Sakuragawa Station (Shiga)

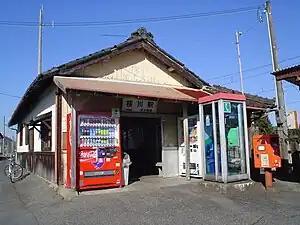
Sakuragawa Station, December 2008

is a passenger railway station in located in the city of Higashiōmi, Shiga Prefecture, Japan, operated by the private railway operator Ohmi Railway.